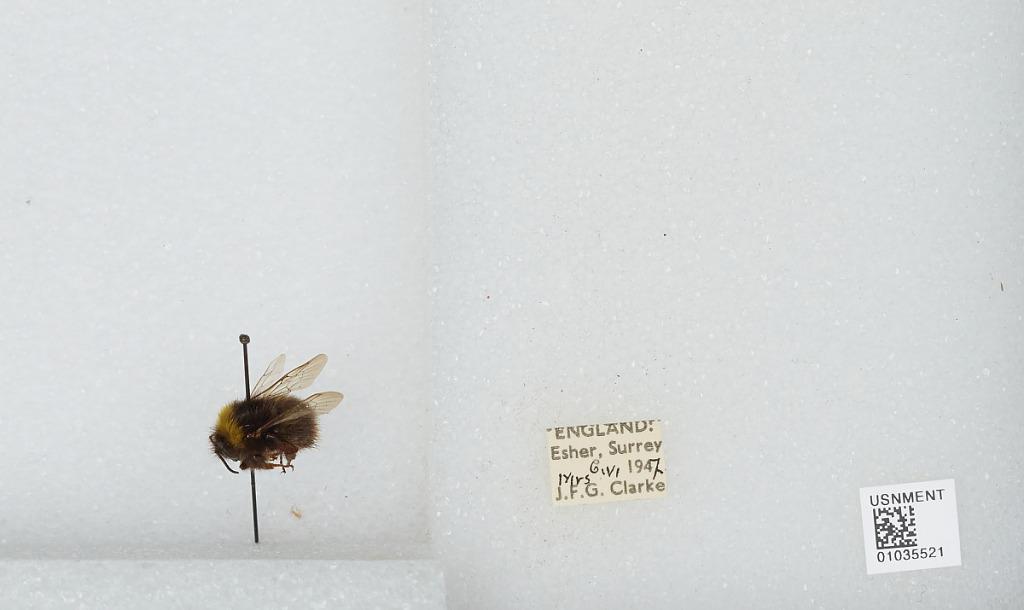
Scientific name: Bombus (Pyrobombus) pratorum (Linnaeus)
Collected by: J. Clarke
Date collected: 1947-6-6
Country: United Kingdom
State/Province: England
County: Surrey
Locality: Esher
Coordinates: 51.3691, -0.365